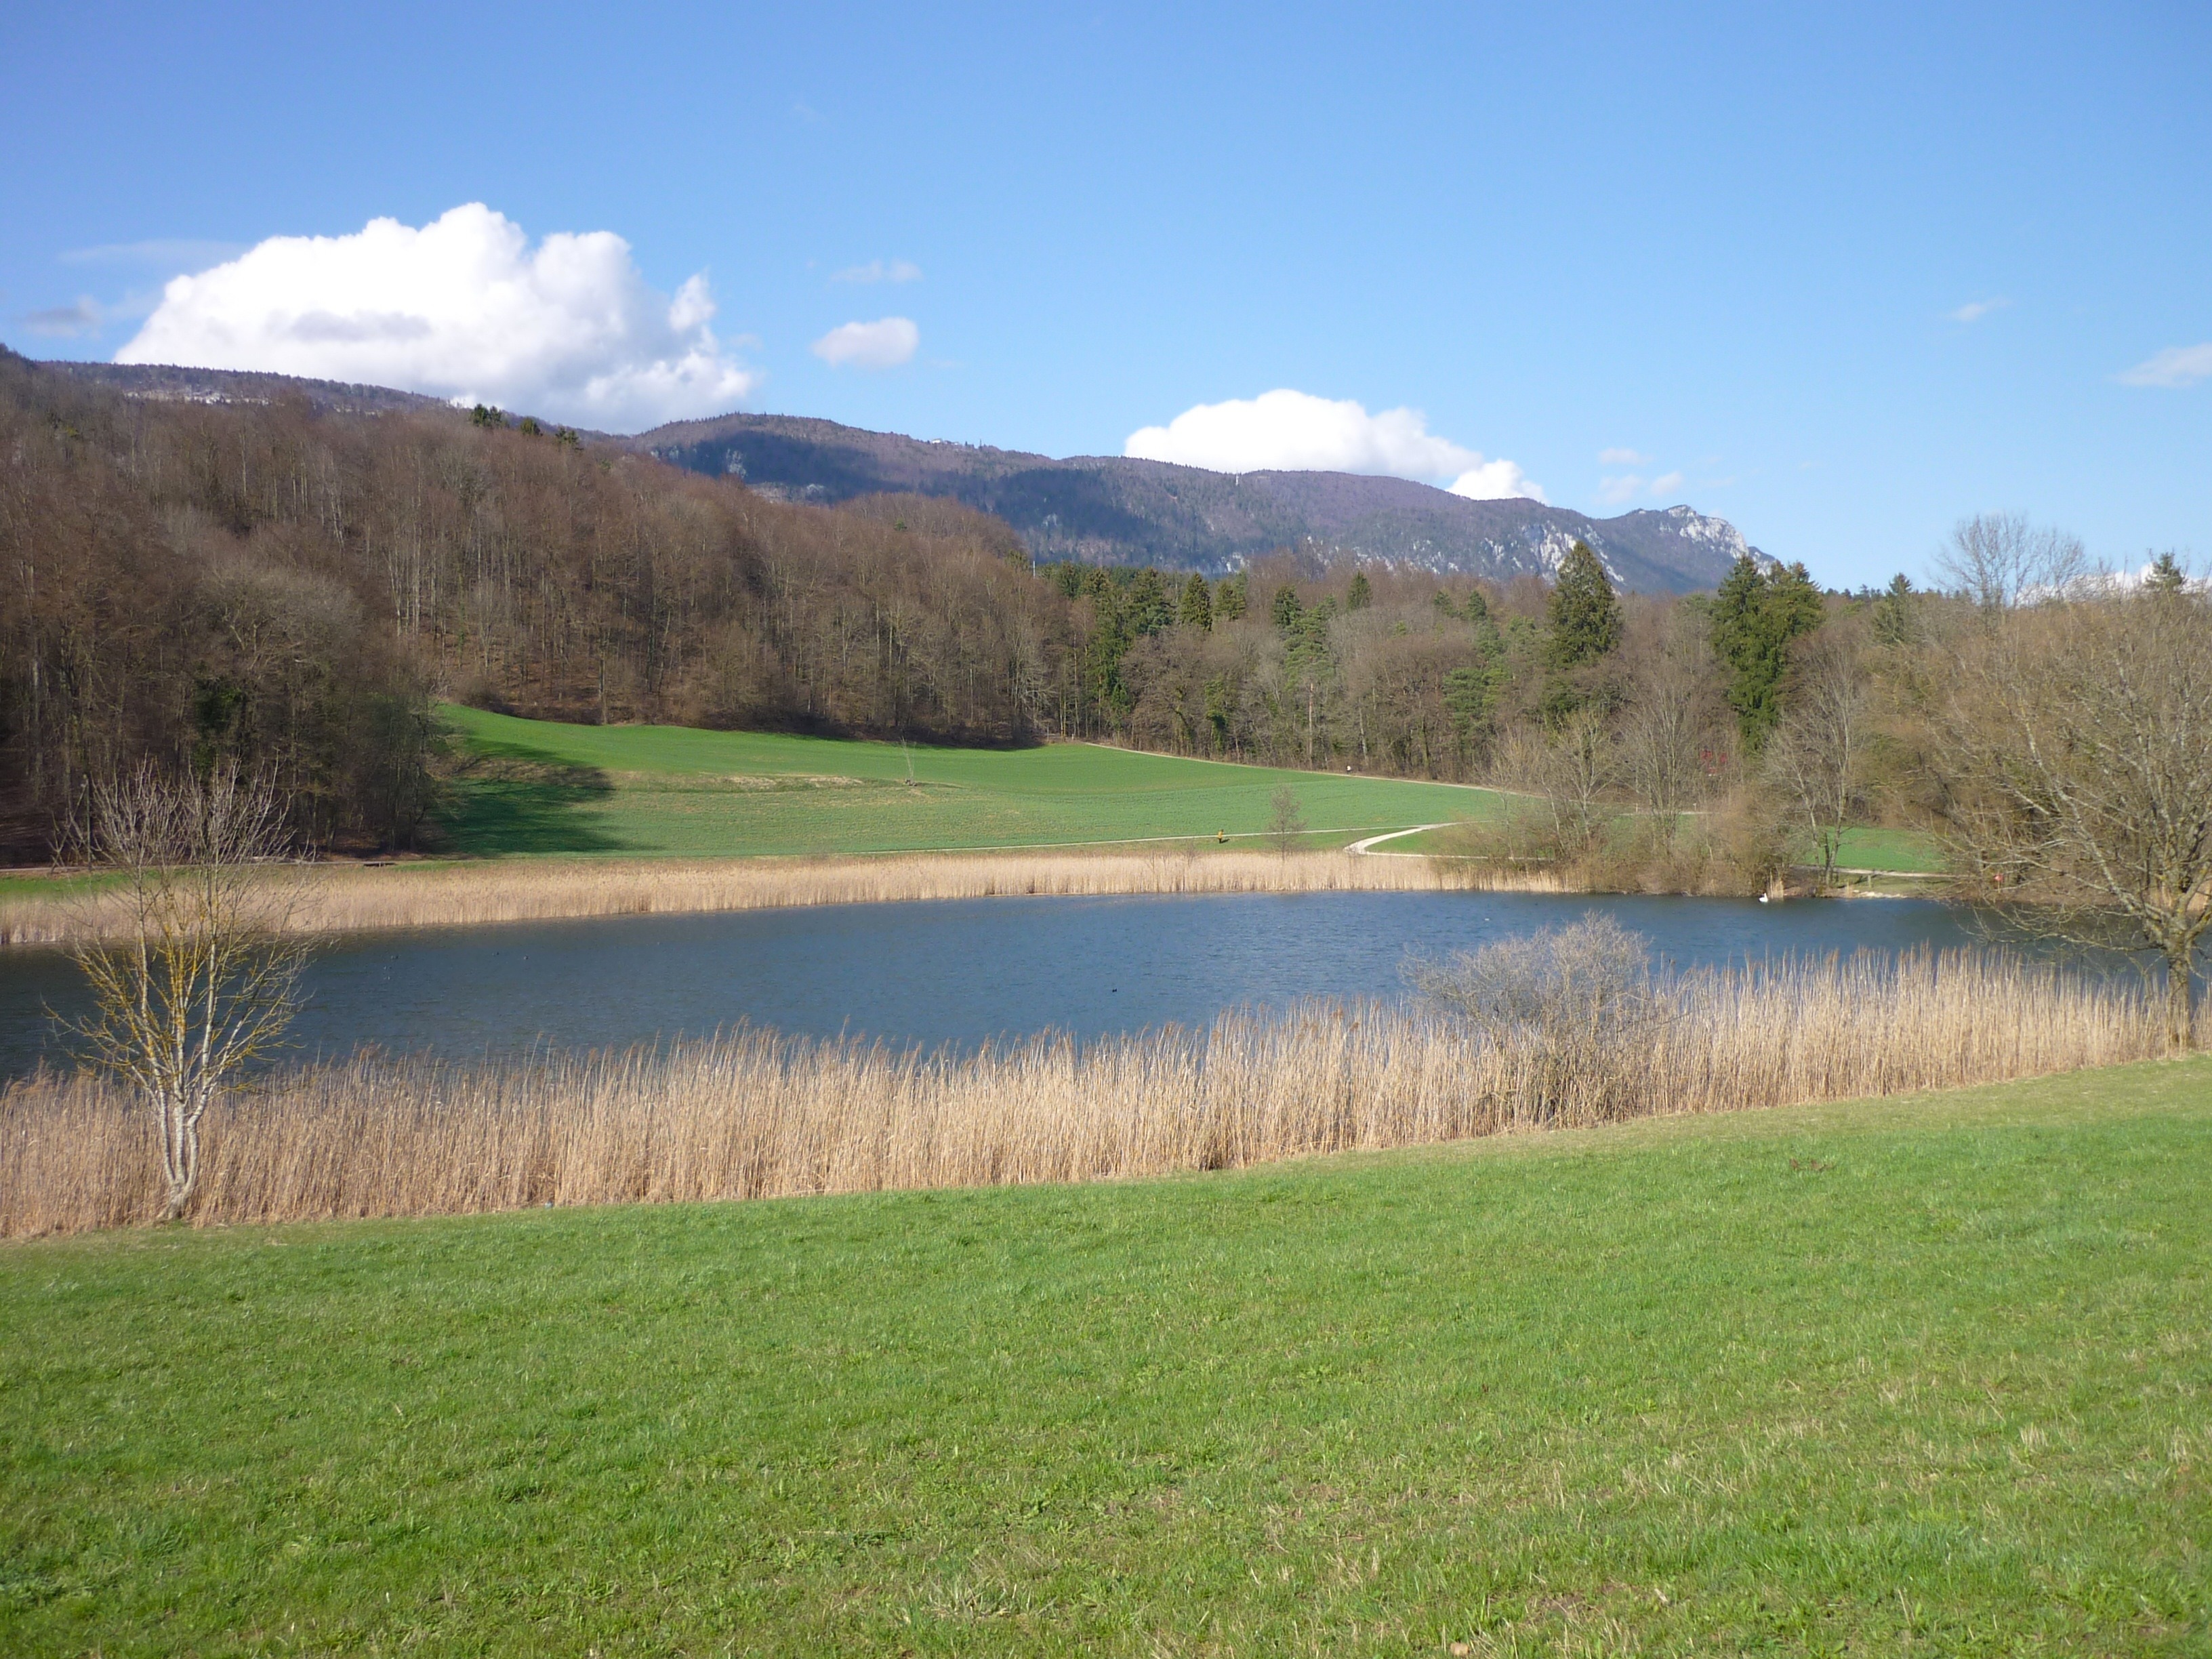
landscape, water, nature, forest, grass, marsh, sky, field, meadow, prairie, countryside, lake, country, summer, pond, spring, scenic, pasture, reservoir, plants, trees, woods, outside, clouds, mountains, grassland, wetland, floodplain, switzerland, loch, ecosystem, fish pond, sport venue, land lot